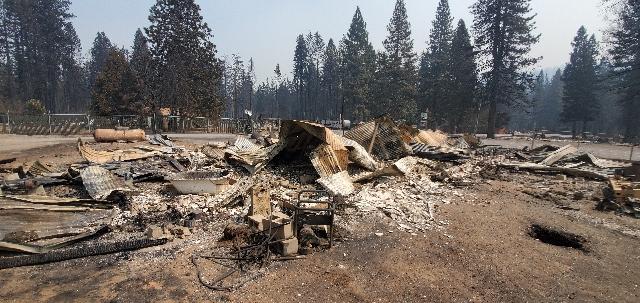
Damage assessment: destroyed